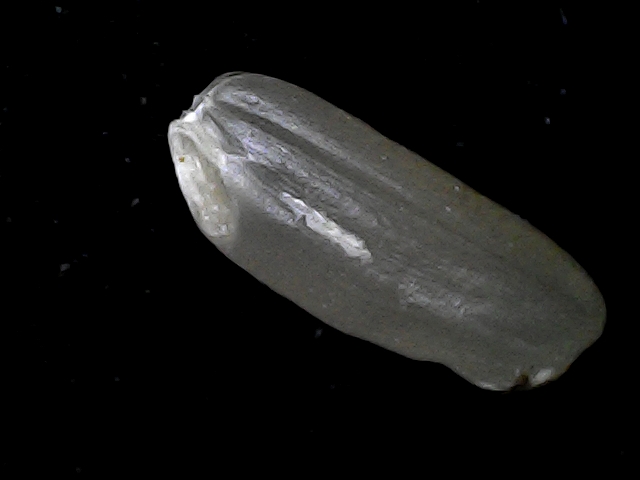
Rice variety: BD79